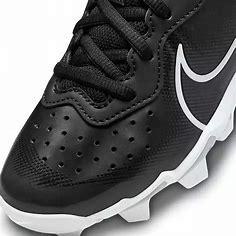
Brand: Nike
Model: Alpha Huarache 4 Keystone